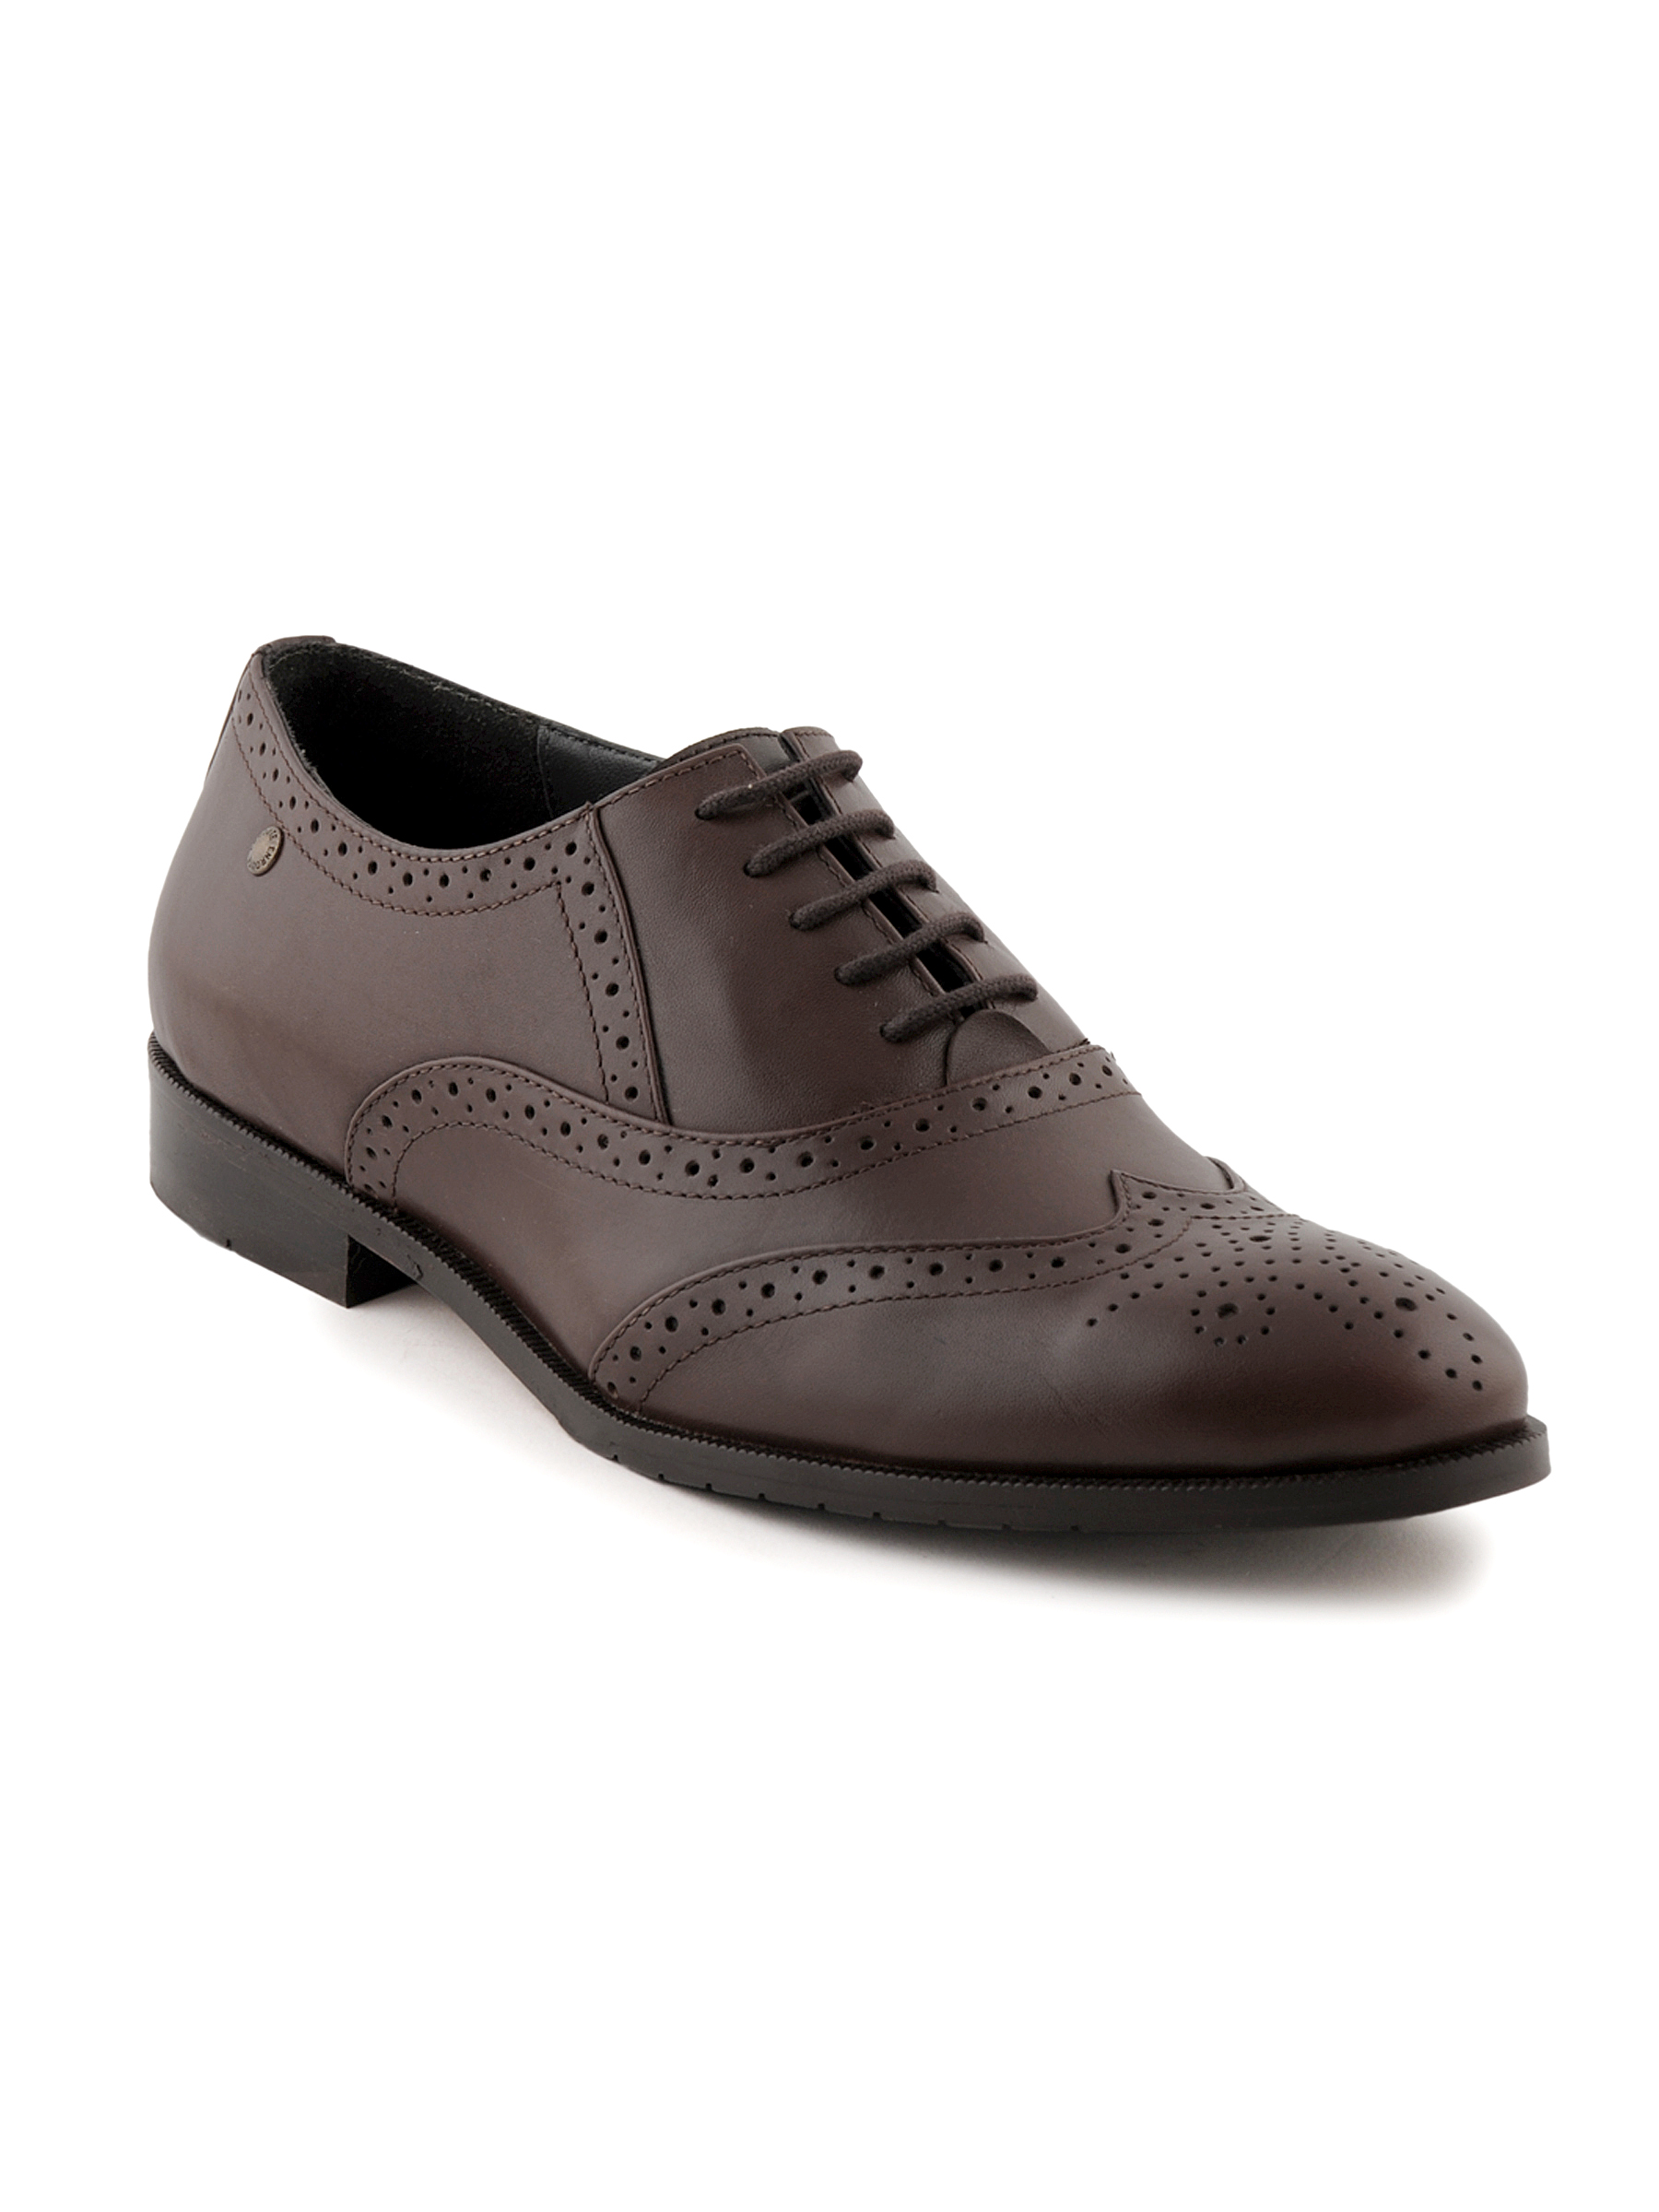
Enroute Men Leather Brown Formal Shoes
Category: Footwear / Shoes / Formal Shoes
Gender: Men
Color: Brown
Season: Fall 2011
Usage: Formal